Tom Cairney

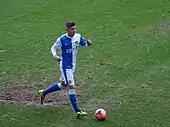
Cairney playing for Blackburn Rovers in 2014

On 1 August 2013, Cairney joined Blackburn Rovers on loan until January.